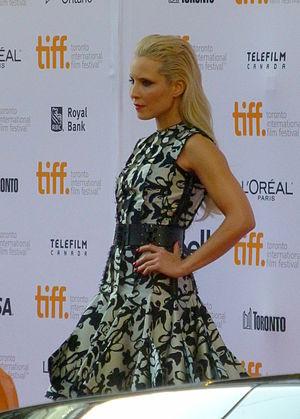
Noomi Rapace, créditée sous son nom de naissance Noomi Norén, au début de sa carrière, née le 28 décembre 1979 à Hudiksvall, en, est une actrice et productrice suédoise.